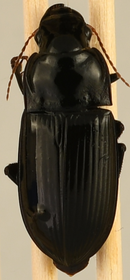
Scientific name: Harpalus caliginosus
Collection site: Sterling Site (STER), plot STER_006